Domenico Lalli

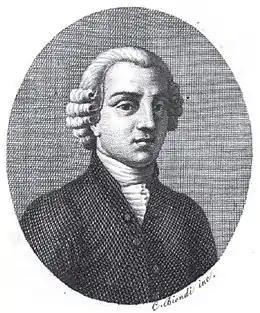
Engraved portrait of Lalli published in 1818

Sebastiano Biancardi (27 March 1679 – 9 October 1741), known by the pseudonym Domenico Lalli, was an Italian poet and librettist. Amongst the many libretti he produced, largely for the opera houses of Venice, were those for Vivaldi's "Ottone in villa" and Alessandro Scarlatti's "Tigrane". A member of the Accademia degli Arcadi, he also wrote under his arcadian name "Ortanio". Lalli was born and raised in Naples as the adopted son of Fulvio Caracciolo but fled the city after being implicated in a bank fraud. After two years wandering about Italy in the company of Emanuele d'Astorga, he settled in Venice in 1710 and worked as the "house poet" of the Grimani family's theatres for the rest of his career. In addition to his stage works, Lalli published several volumes of poetry and a collection of biographies of the kings of Naples. He died in Venice at the age of 62.